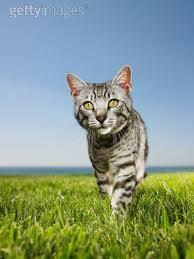
Egyptian Mau